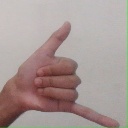
अक्षर: द